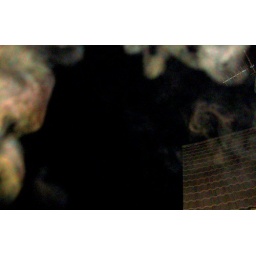
ghostly games in the midnight garden, horse on the roof